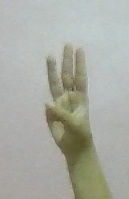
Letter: thaa